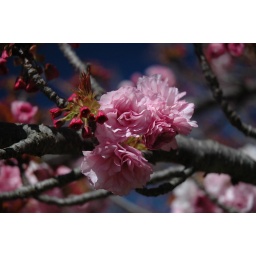
Blooming in Nan's front yard. I love fruit trees that have blossom and new leaves at the same time.